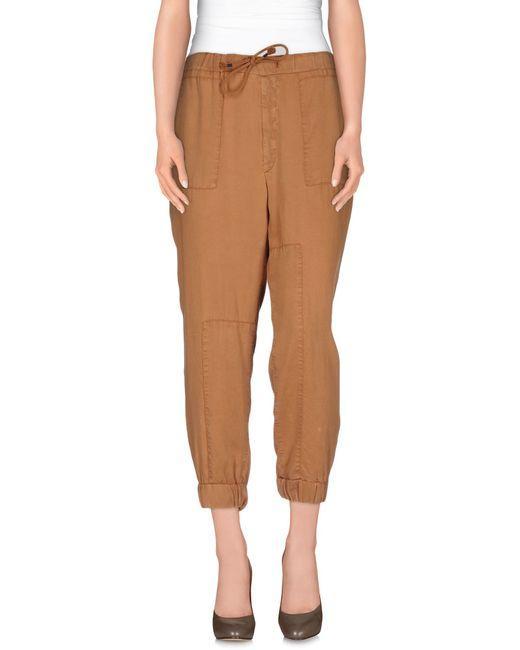
Lockere Passform braune Unterbekleidung für Frauen